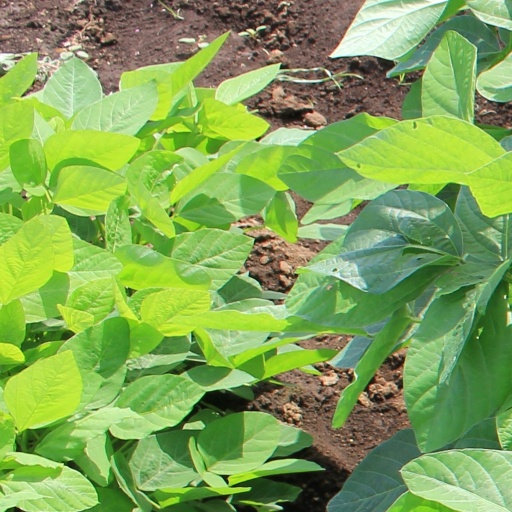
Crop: soybean